House of Thurn

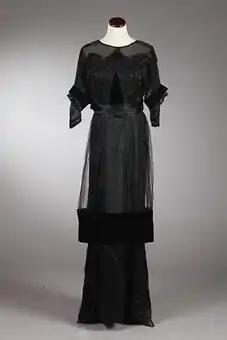
(7) Black silk underdress with velvet panel and black silk embroidery, 1914

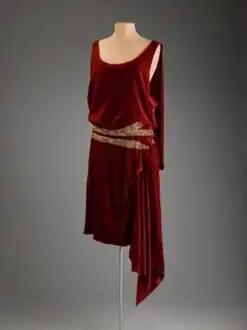
(8) Red velvet dress trimmed with metallic gold thread and red glass beads, early 1920s

There are various measures of Thurn's success. In 1924, the business paid over $32,000 in state taxes while a major competitor, Bergdorf Goodman, paid less than $28.000 In 1925, a writer for "Vogue" called Thurn "the last and greatest of the old dressmaking houses of New York". In 1926, an article in "The Nation" by labor organizer Ann Washington Craton described the custom-dress fashion industry in New York. She listed Thurn as one of the sixteen most exclusive houses in the city, saying, "the patrons and customers are the wealthiest women in America, who wear the most exquisite, the most expensive, and the most beautiful clothes in the world, Paris not excepted." In 1931, another writer said that the staircase at Thurn was a favorite location for fashionable brides because "its curve is perfect for trains and because so many brides get their white satin at Thurn's."